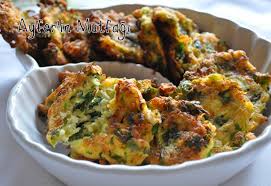
Yemek: mucver